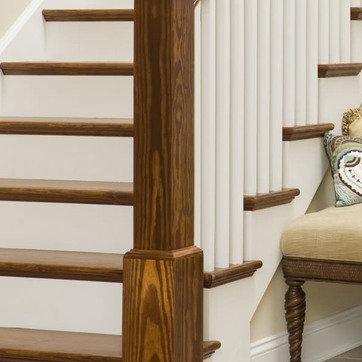
Material: wood